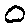
Label: 0